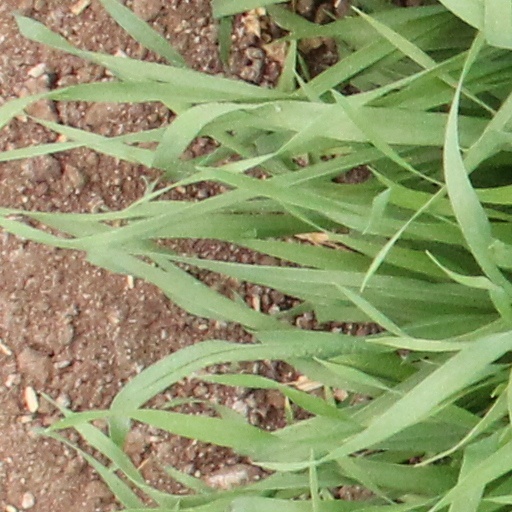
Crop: wheat